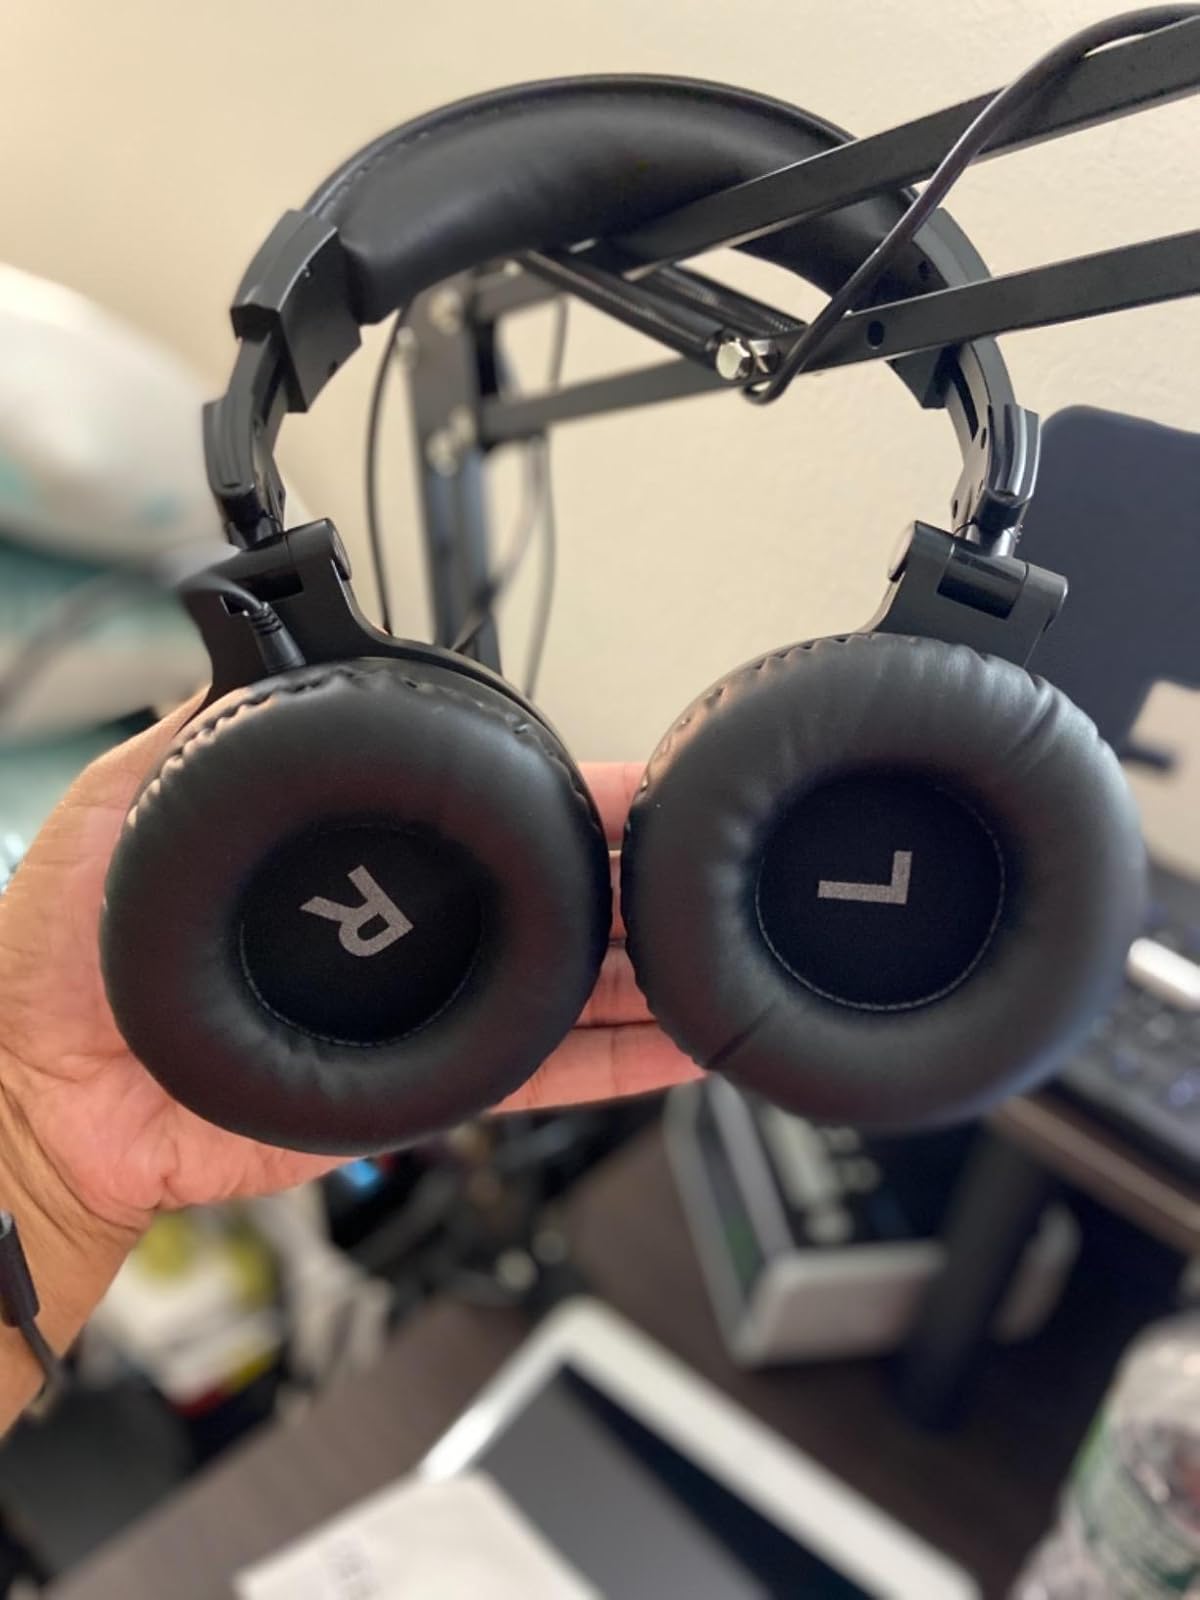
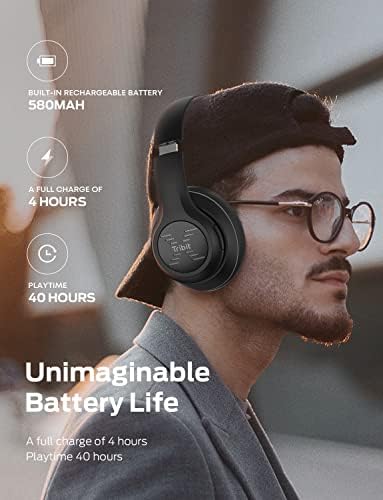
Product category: headphones
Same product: no